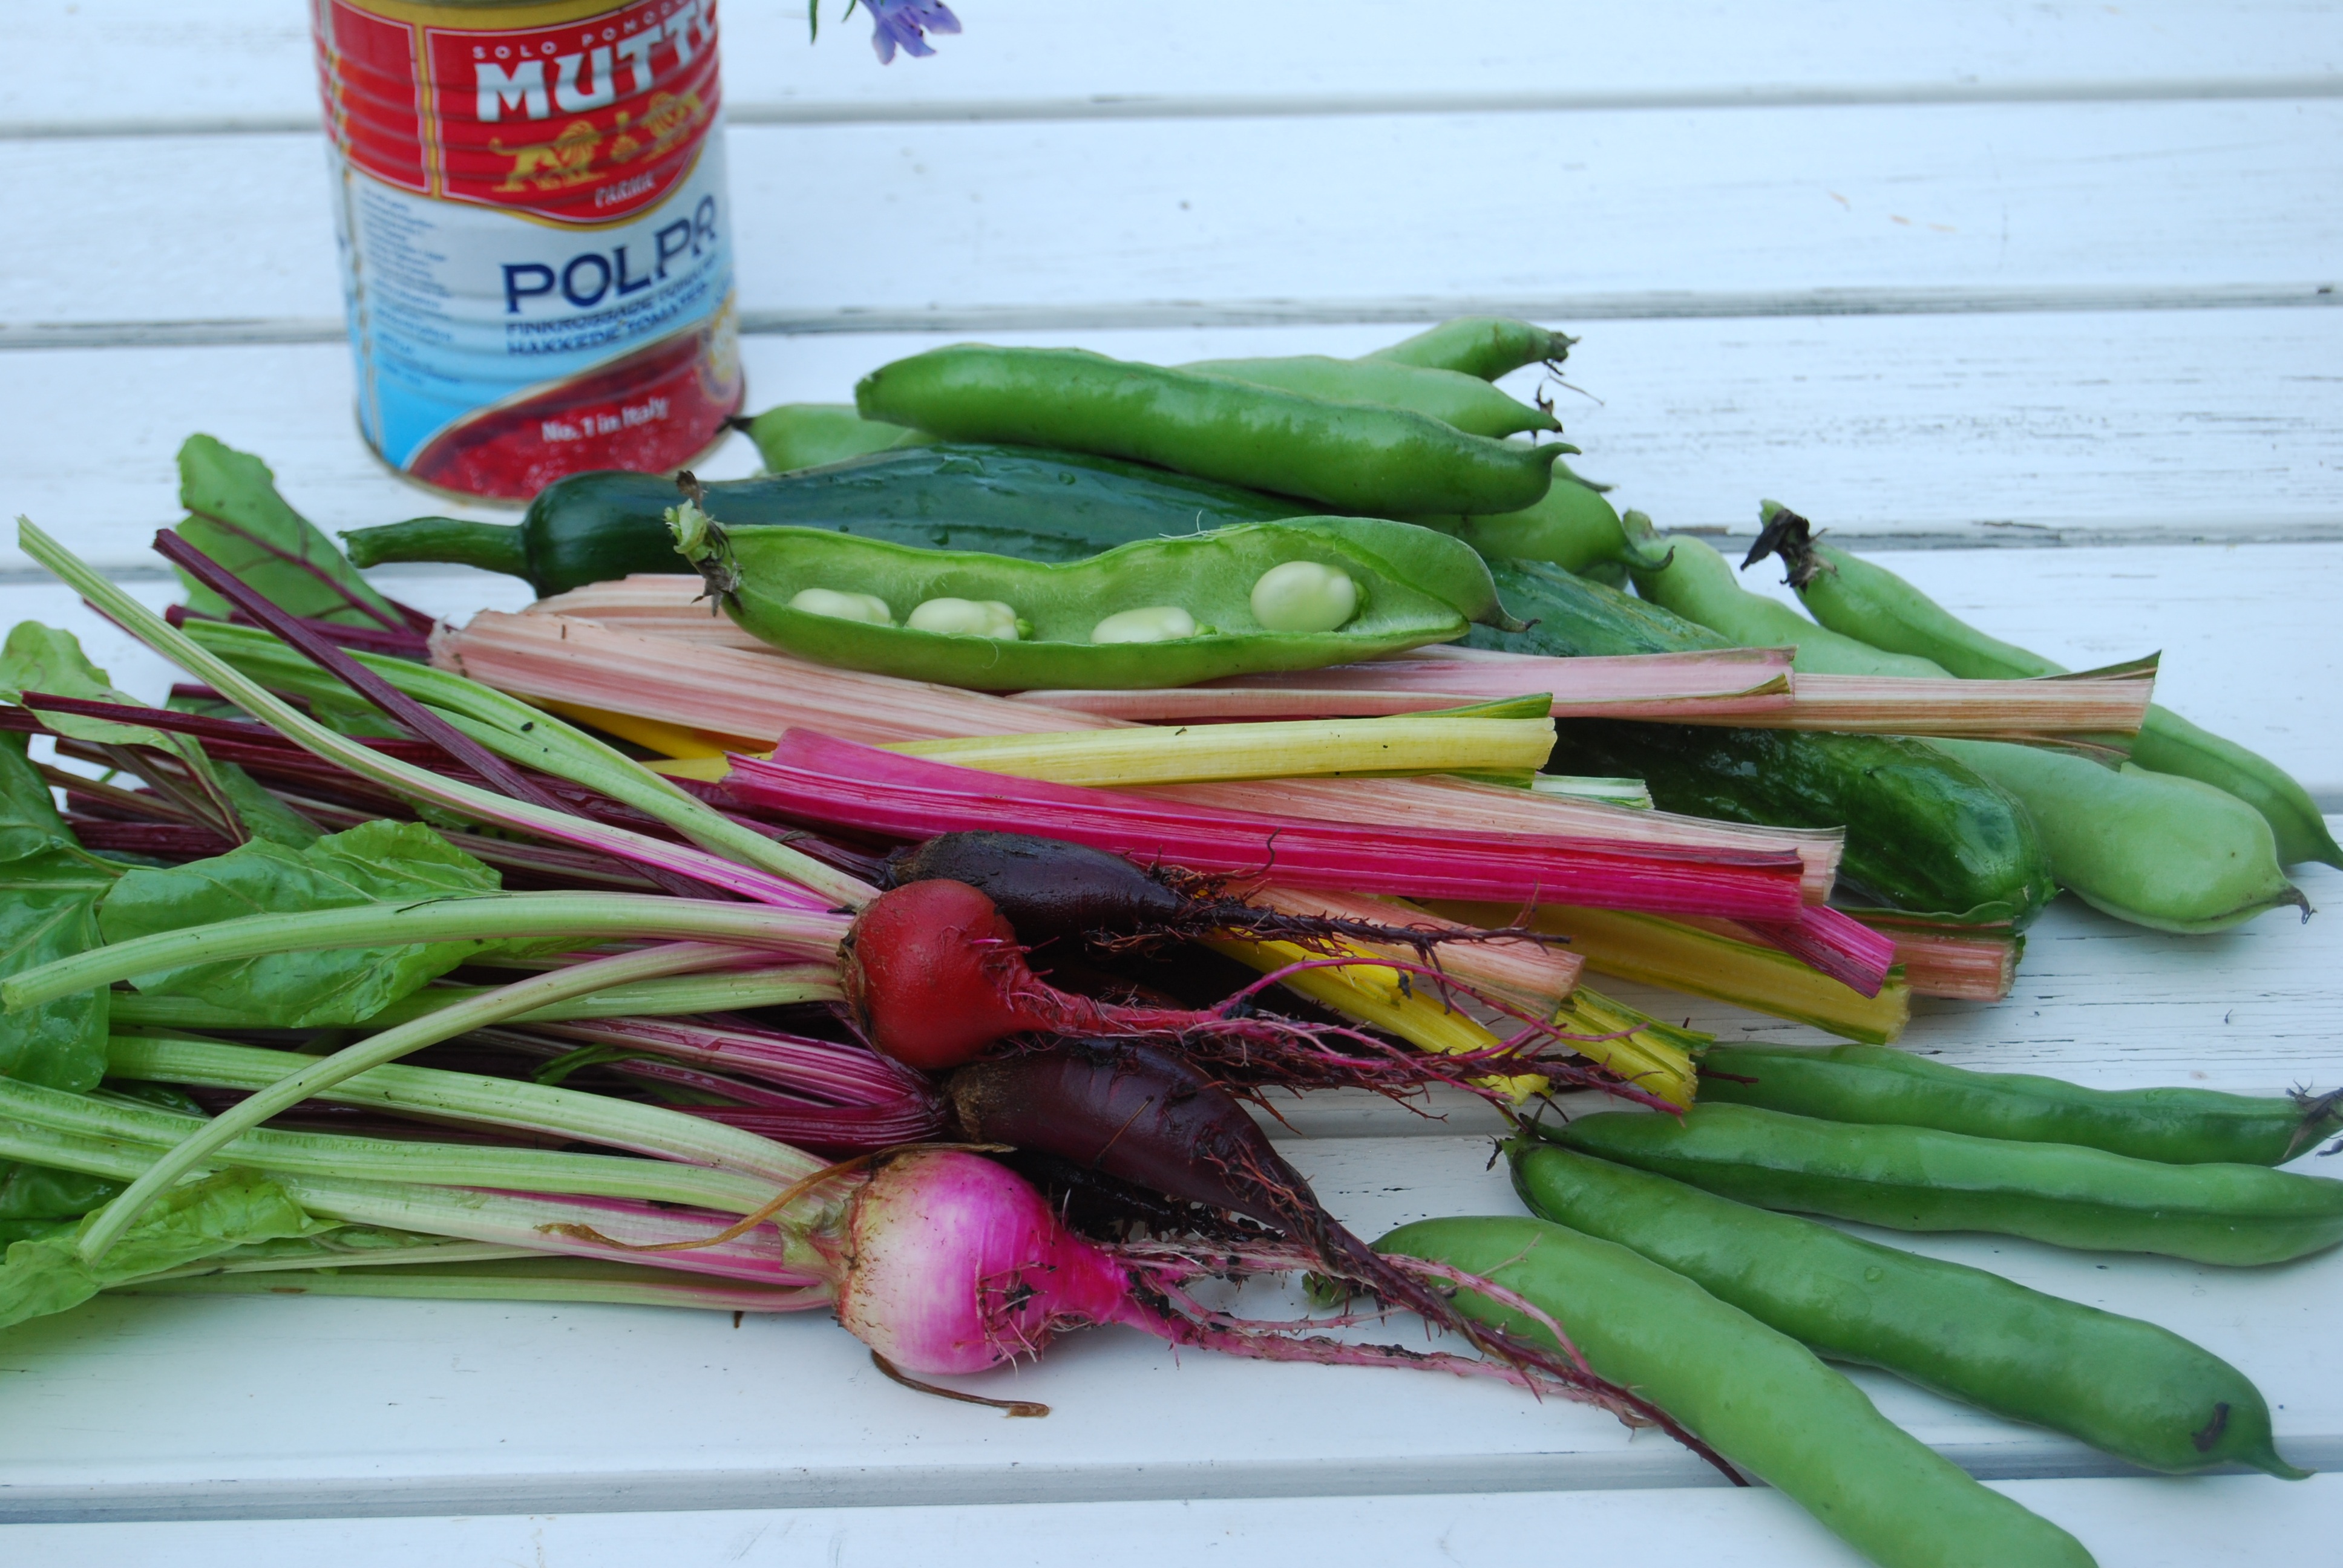
summer, food, produce, vegetable, garden, cultivation, radish, beans, choy sum